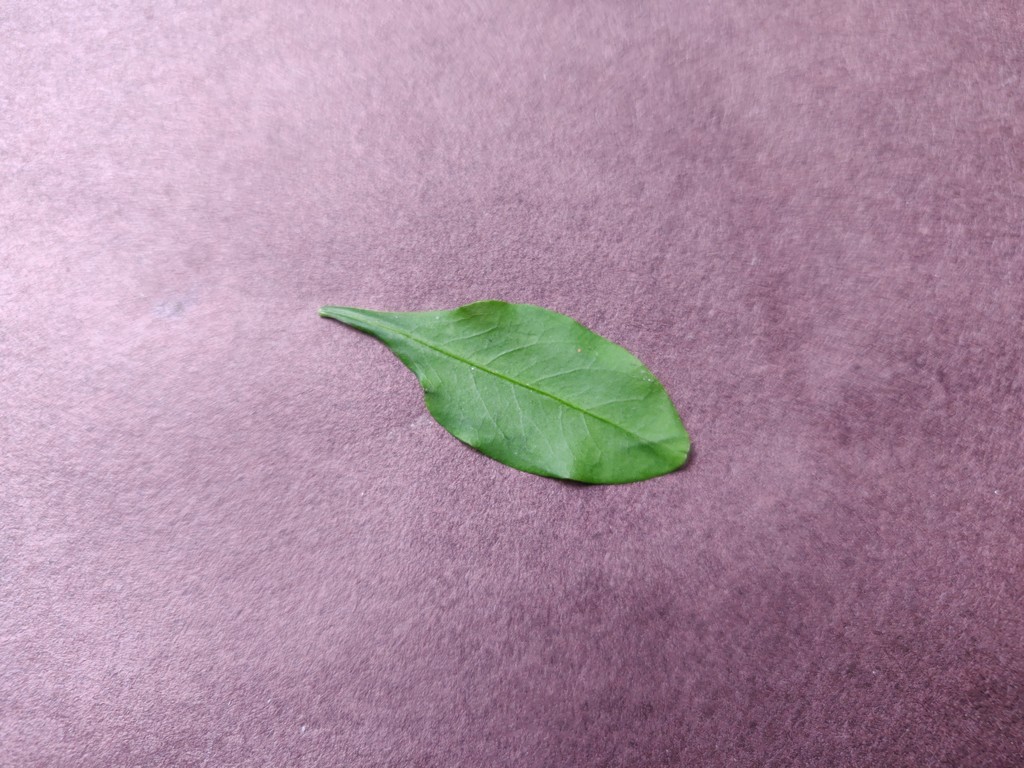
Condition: Healthy
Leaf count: single
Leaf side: front